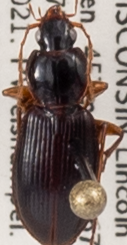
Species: Synuchus impunctatus
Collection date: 2021-08-31
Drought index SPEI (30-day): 0.746
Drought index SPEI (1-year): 0.258
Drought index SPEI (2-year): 1.546